Describe the emotion expressed in this image:  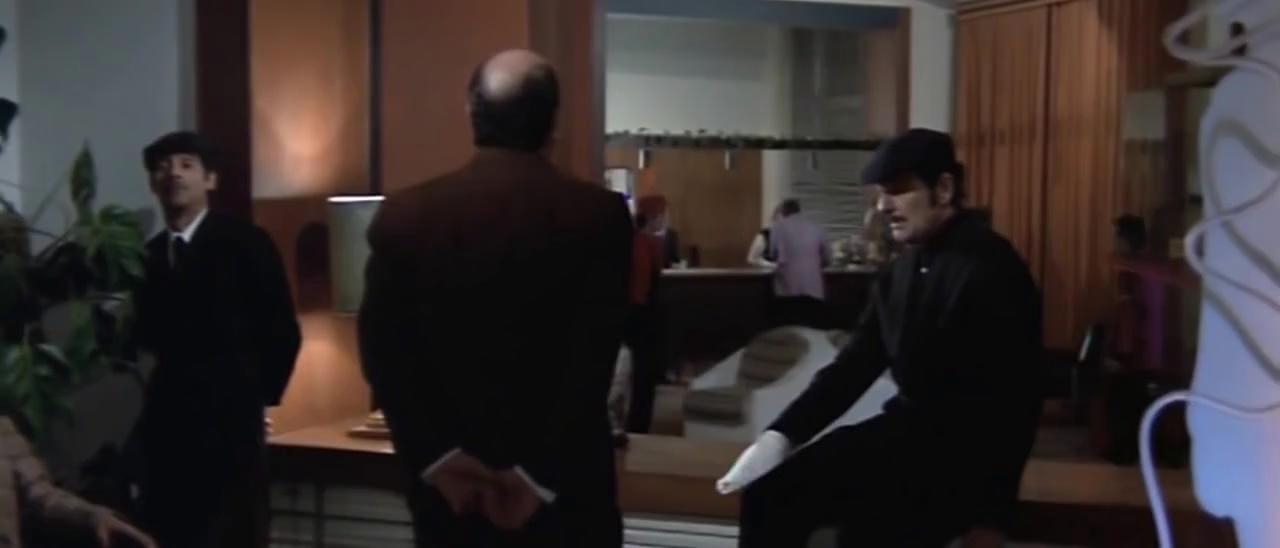
This person displays Pain, valence and arousal with low intensity.